Chapinero

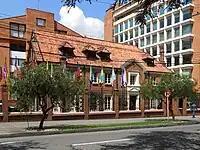
English architecture in El Nogal

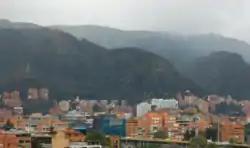
North of the District of Chapinero in Bogota

Chapinero was part of the thoroughfare connecting Bogotá and the northern part of the country. The area was settled in 1812 by workers in the various industries that provided Bogotá with its day-to-day necessities. The name "Chapinero" comes from the shoemakers of bespoke shoes for "chapines", the local expression for people suffering of pigeon toe syndrome.